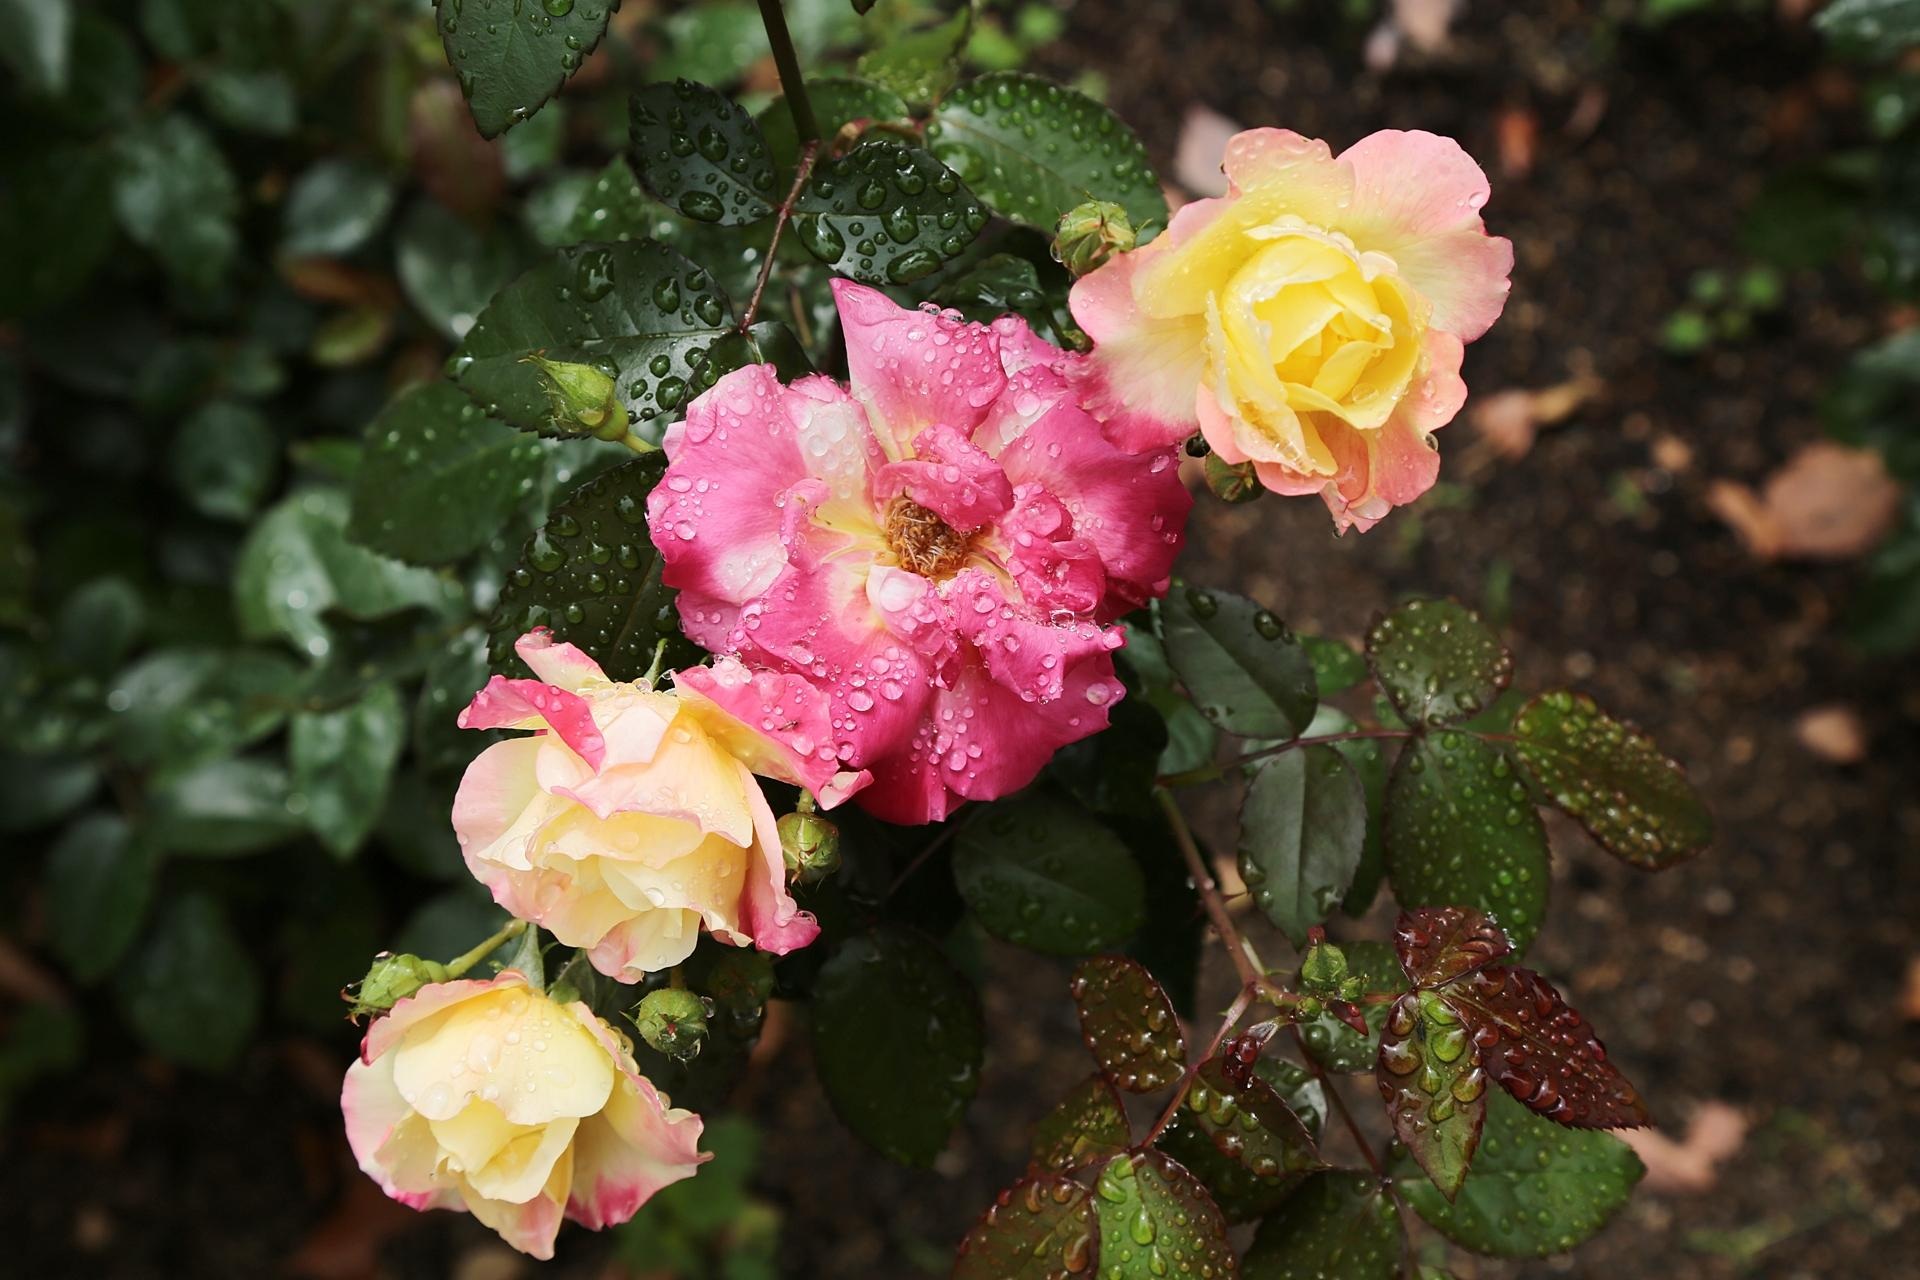
blossom, plant, flower, petal, rose, botany, japan, flora, flowers, shrub, floribunda, flowering plant, garden roses, rose family, land plant